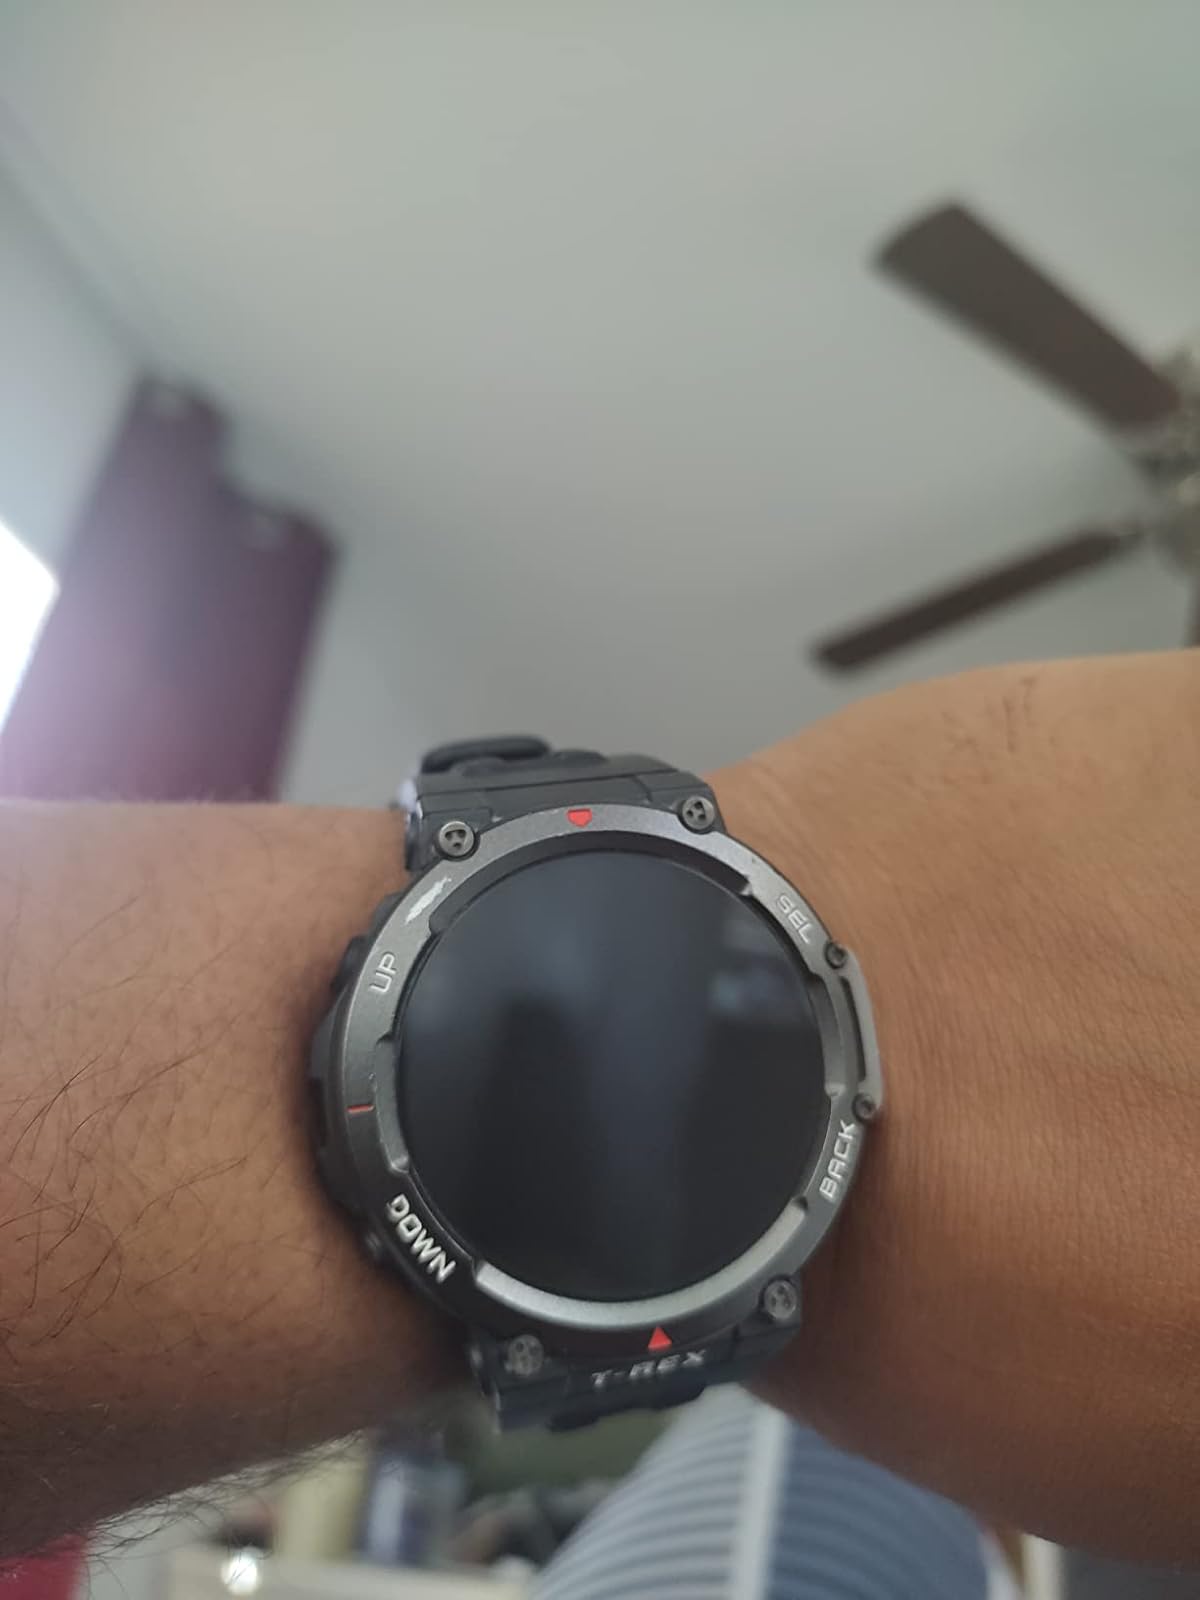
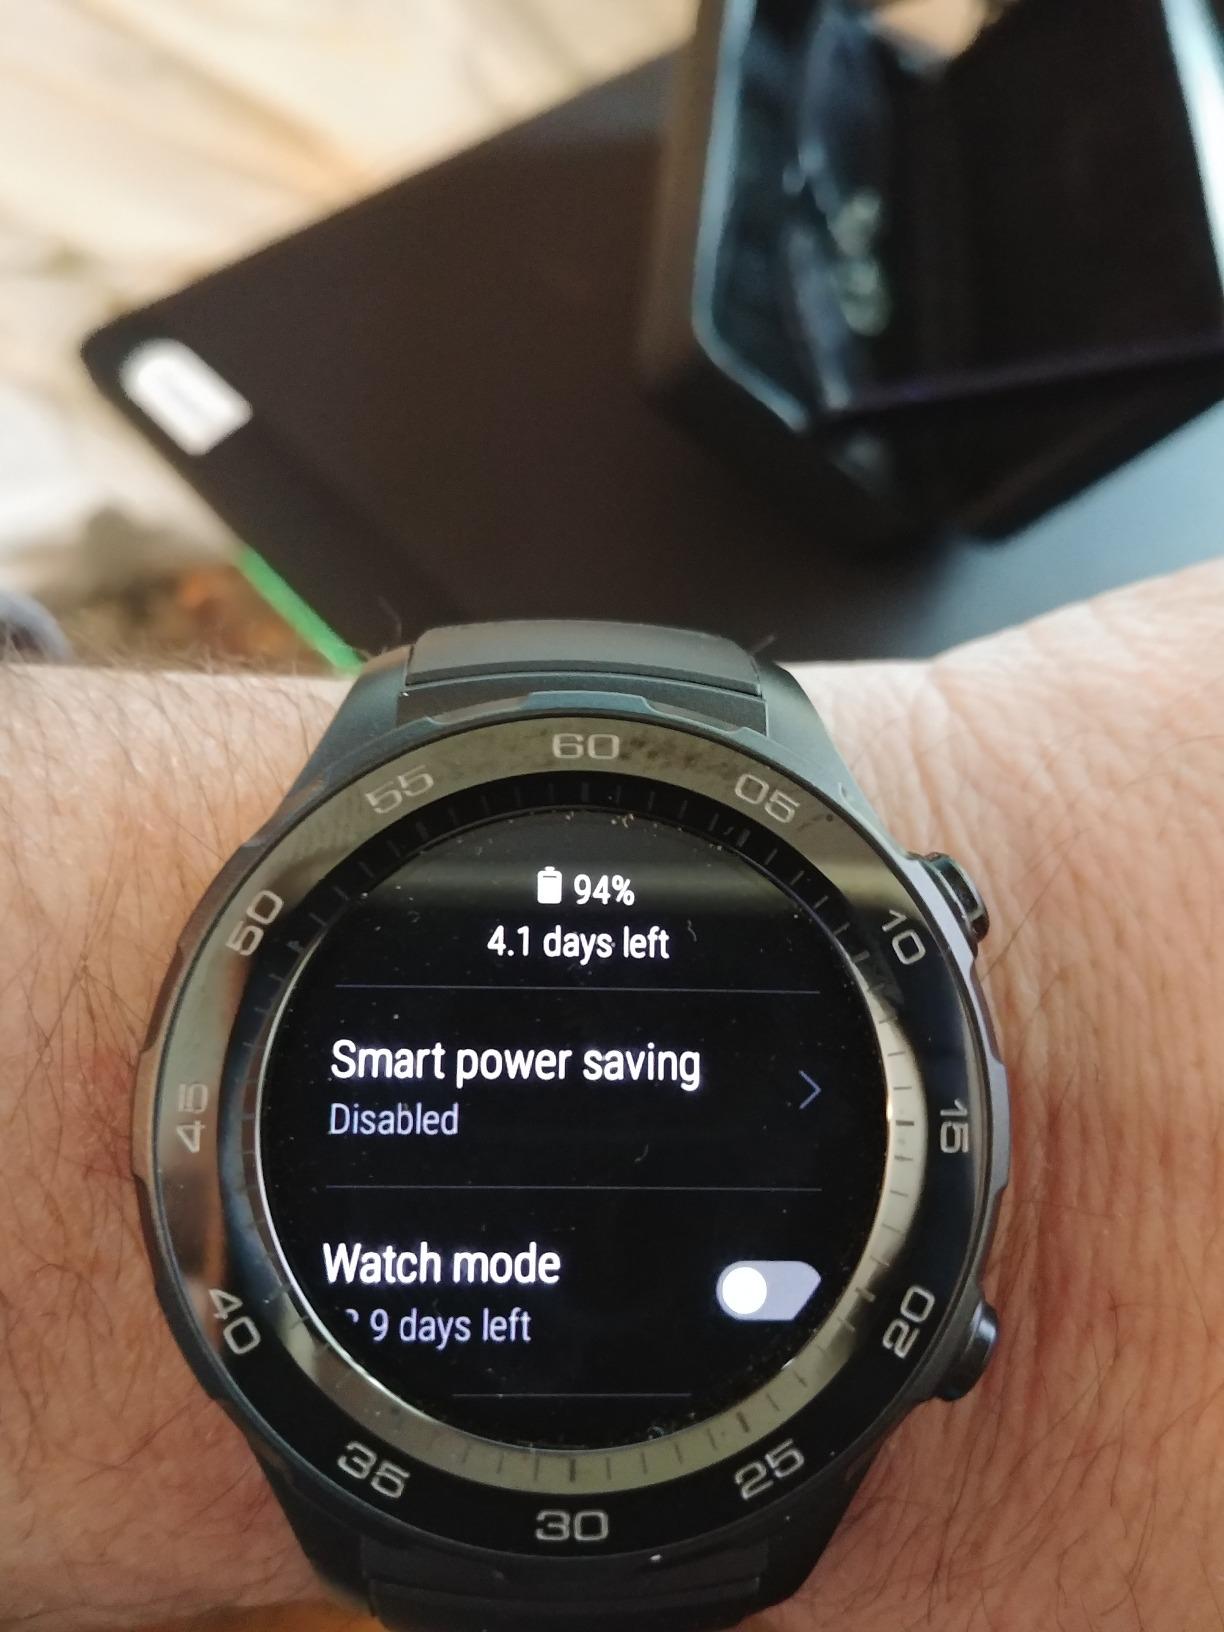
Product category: smartwatch
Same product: no